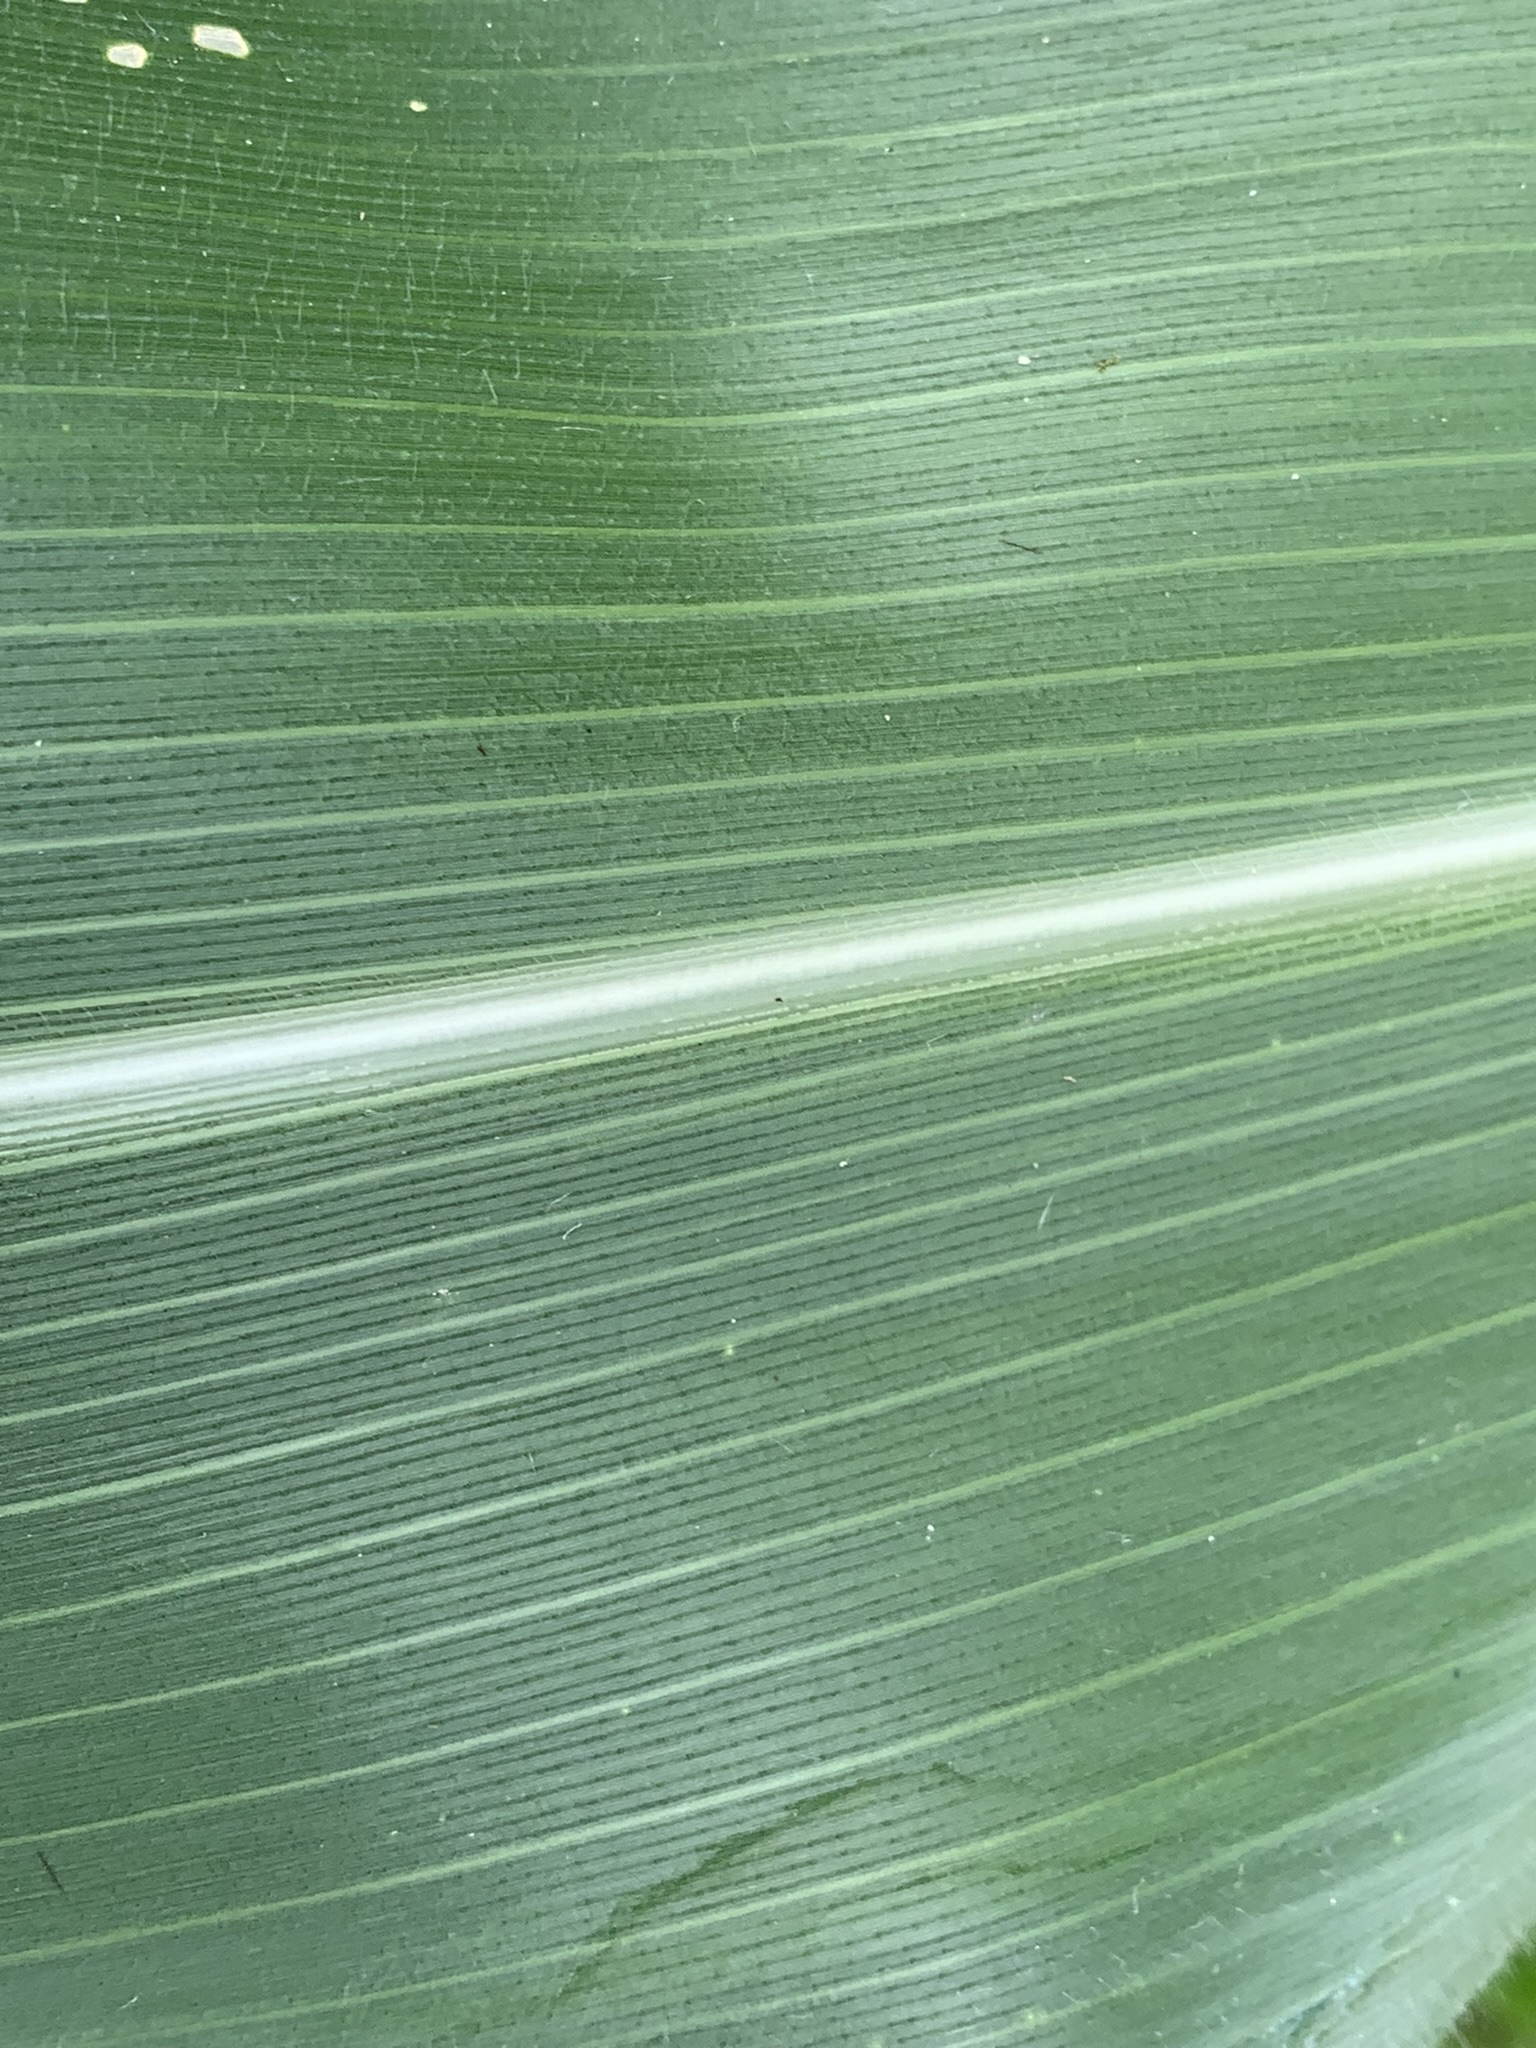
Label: Healthy